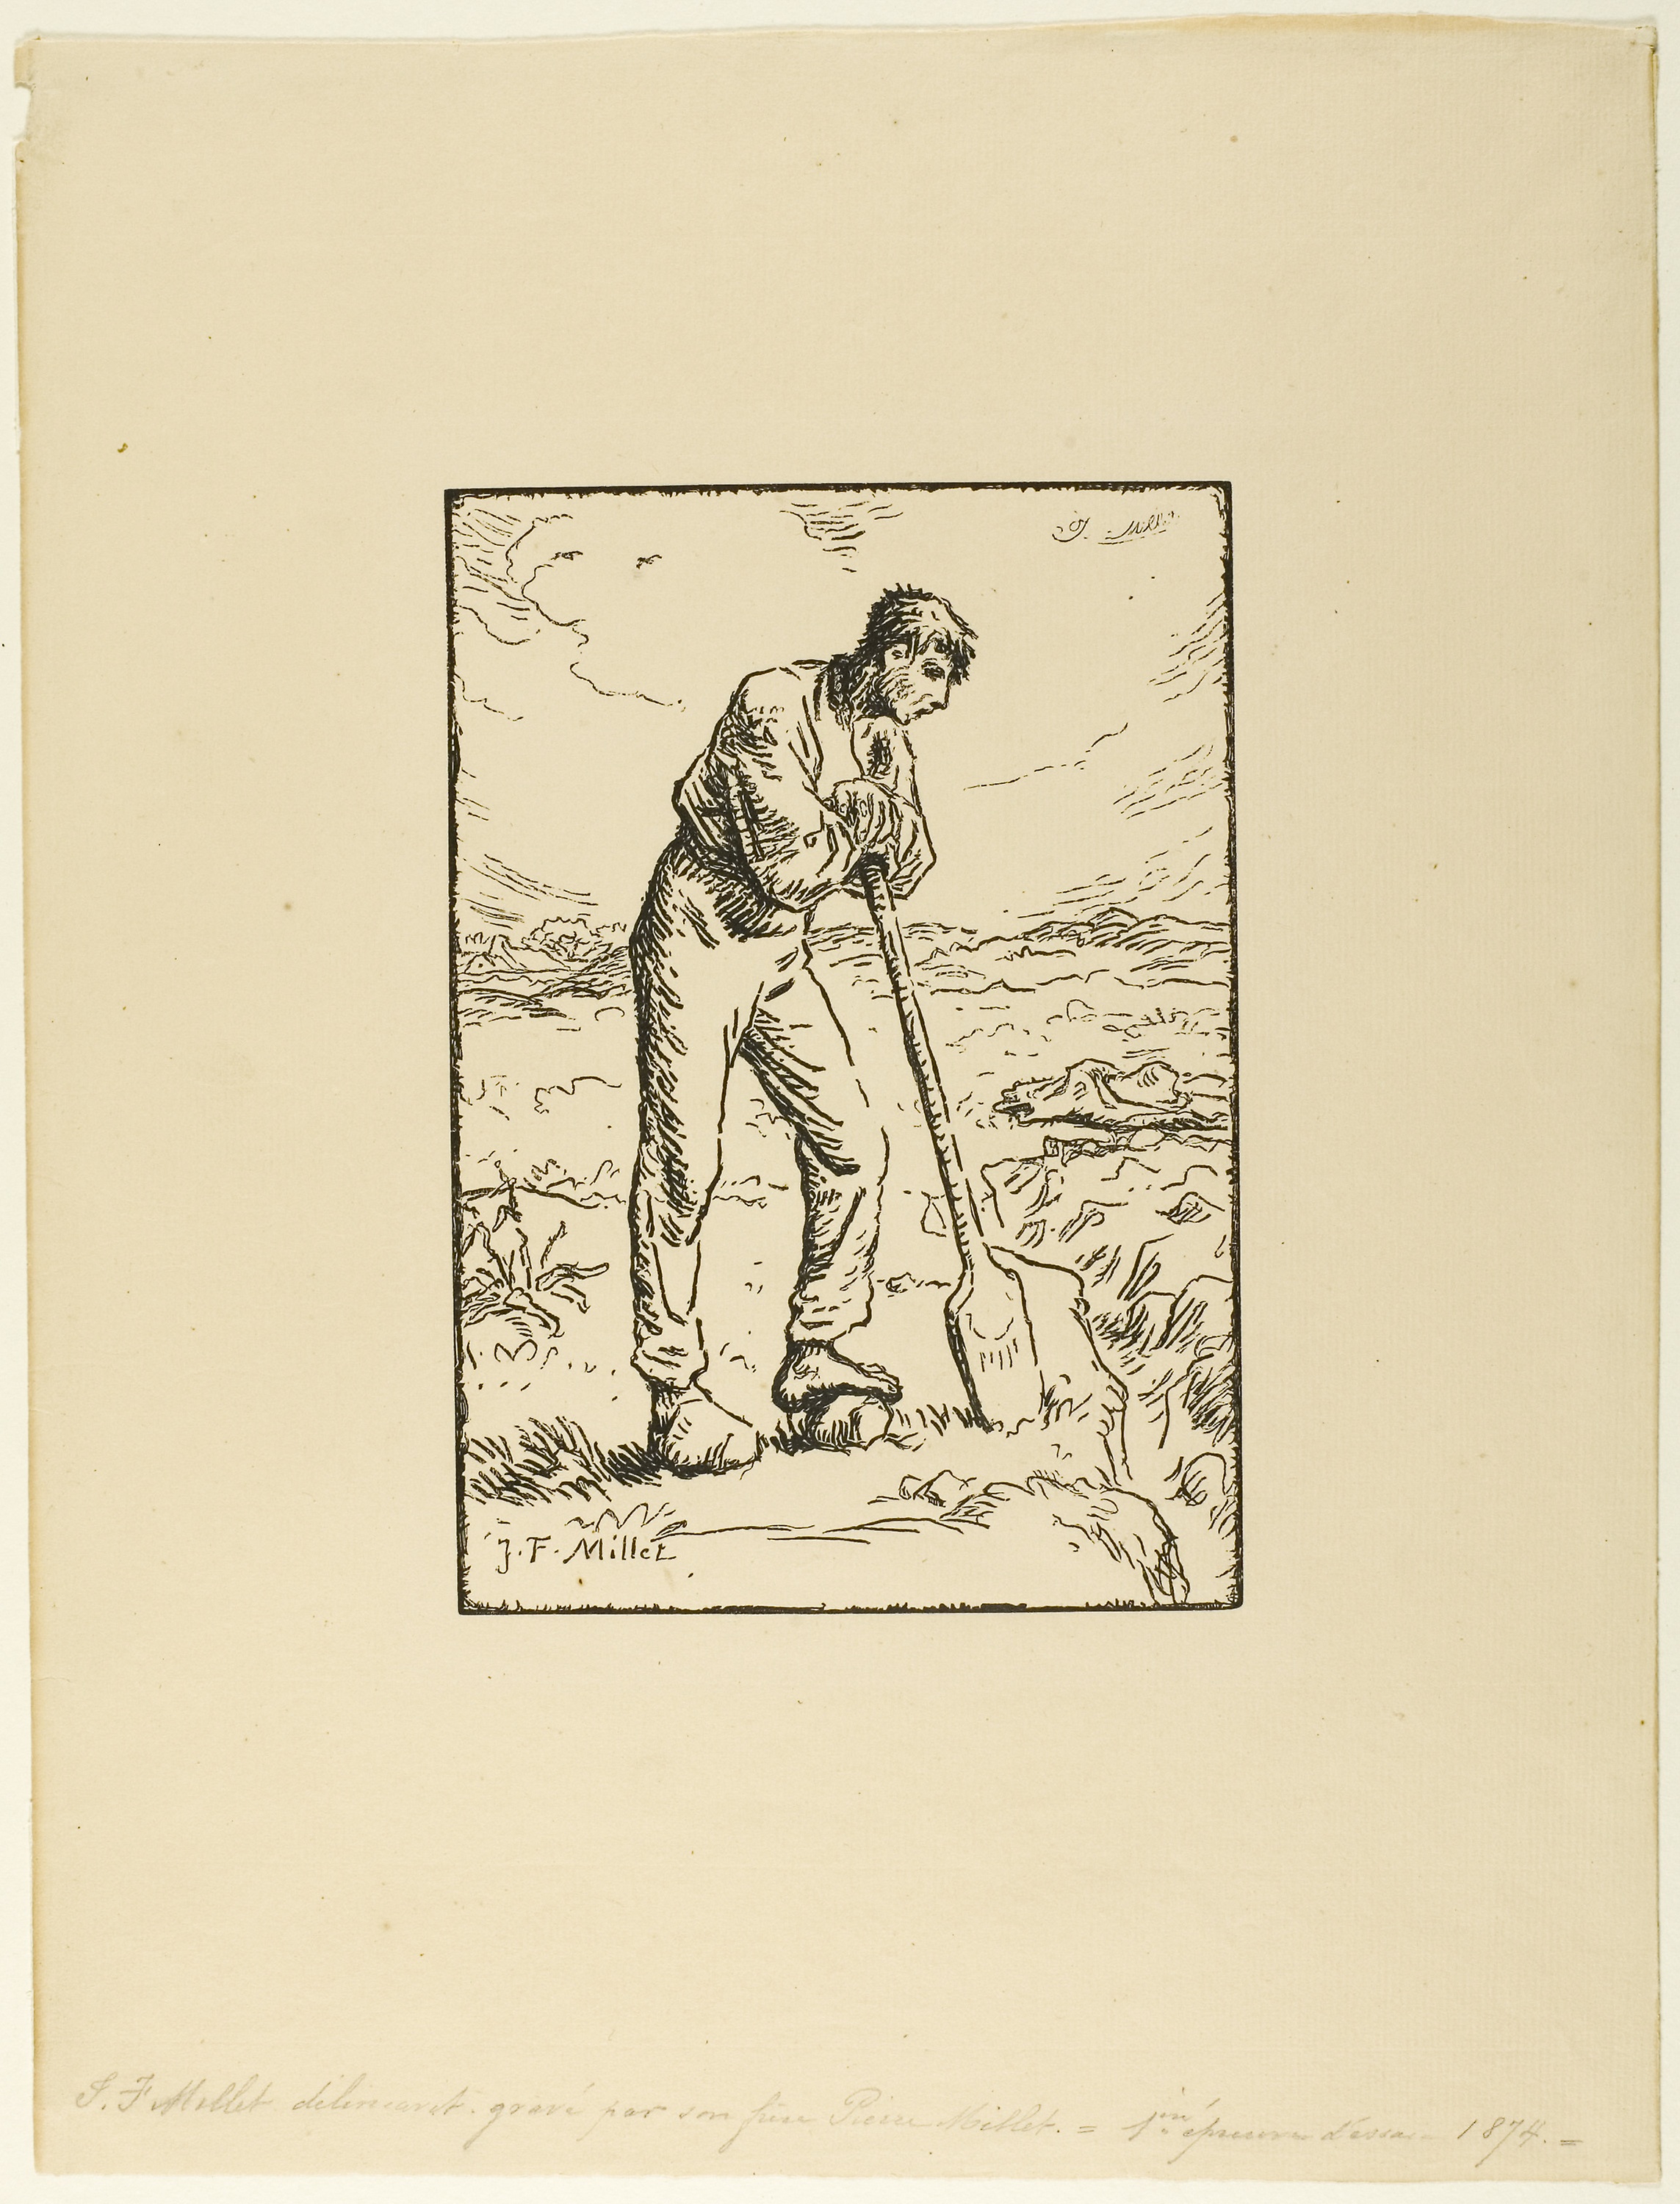
illustration, art, drawing, picture frame